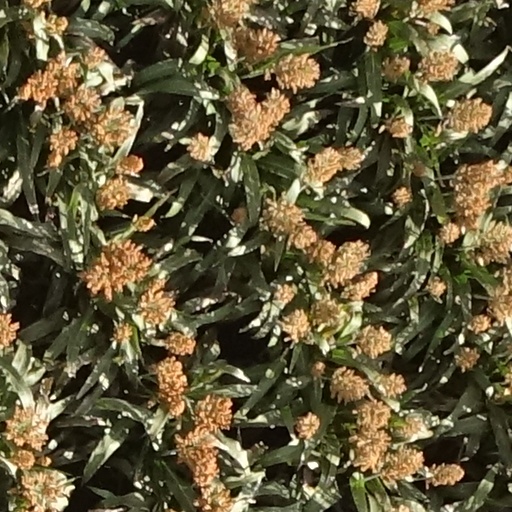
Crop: sorghum